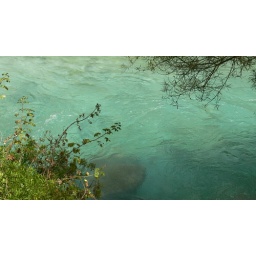
The water was so cold that i couldn't stand walking in it.